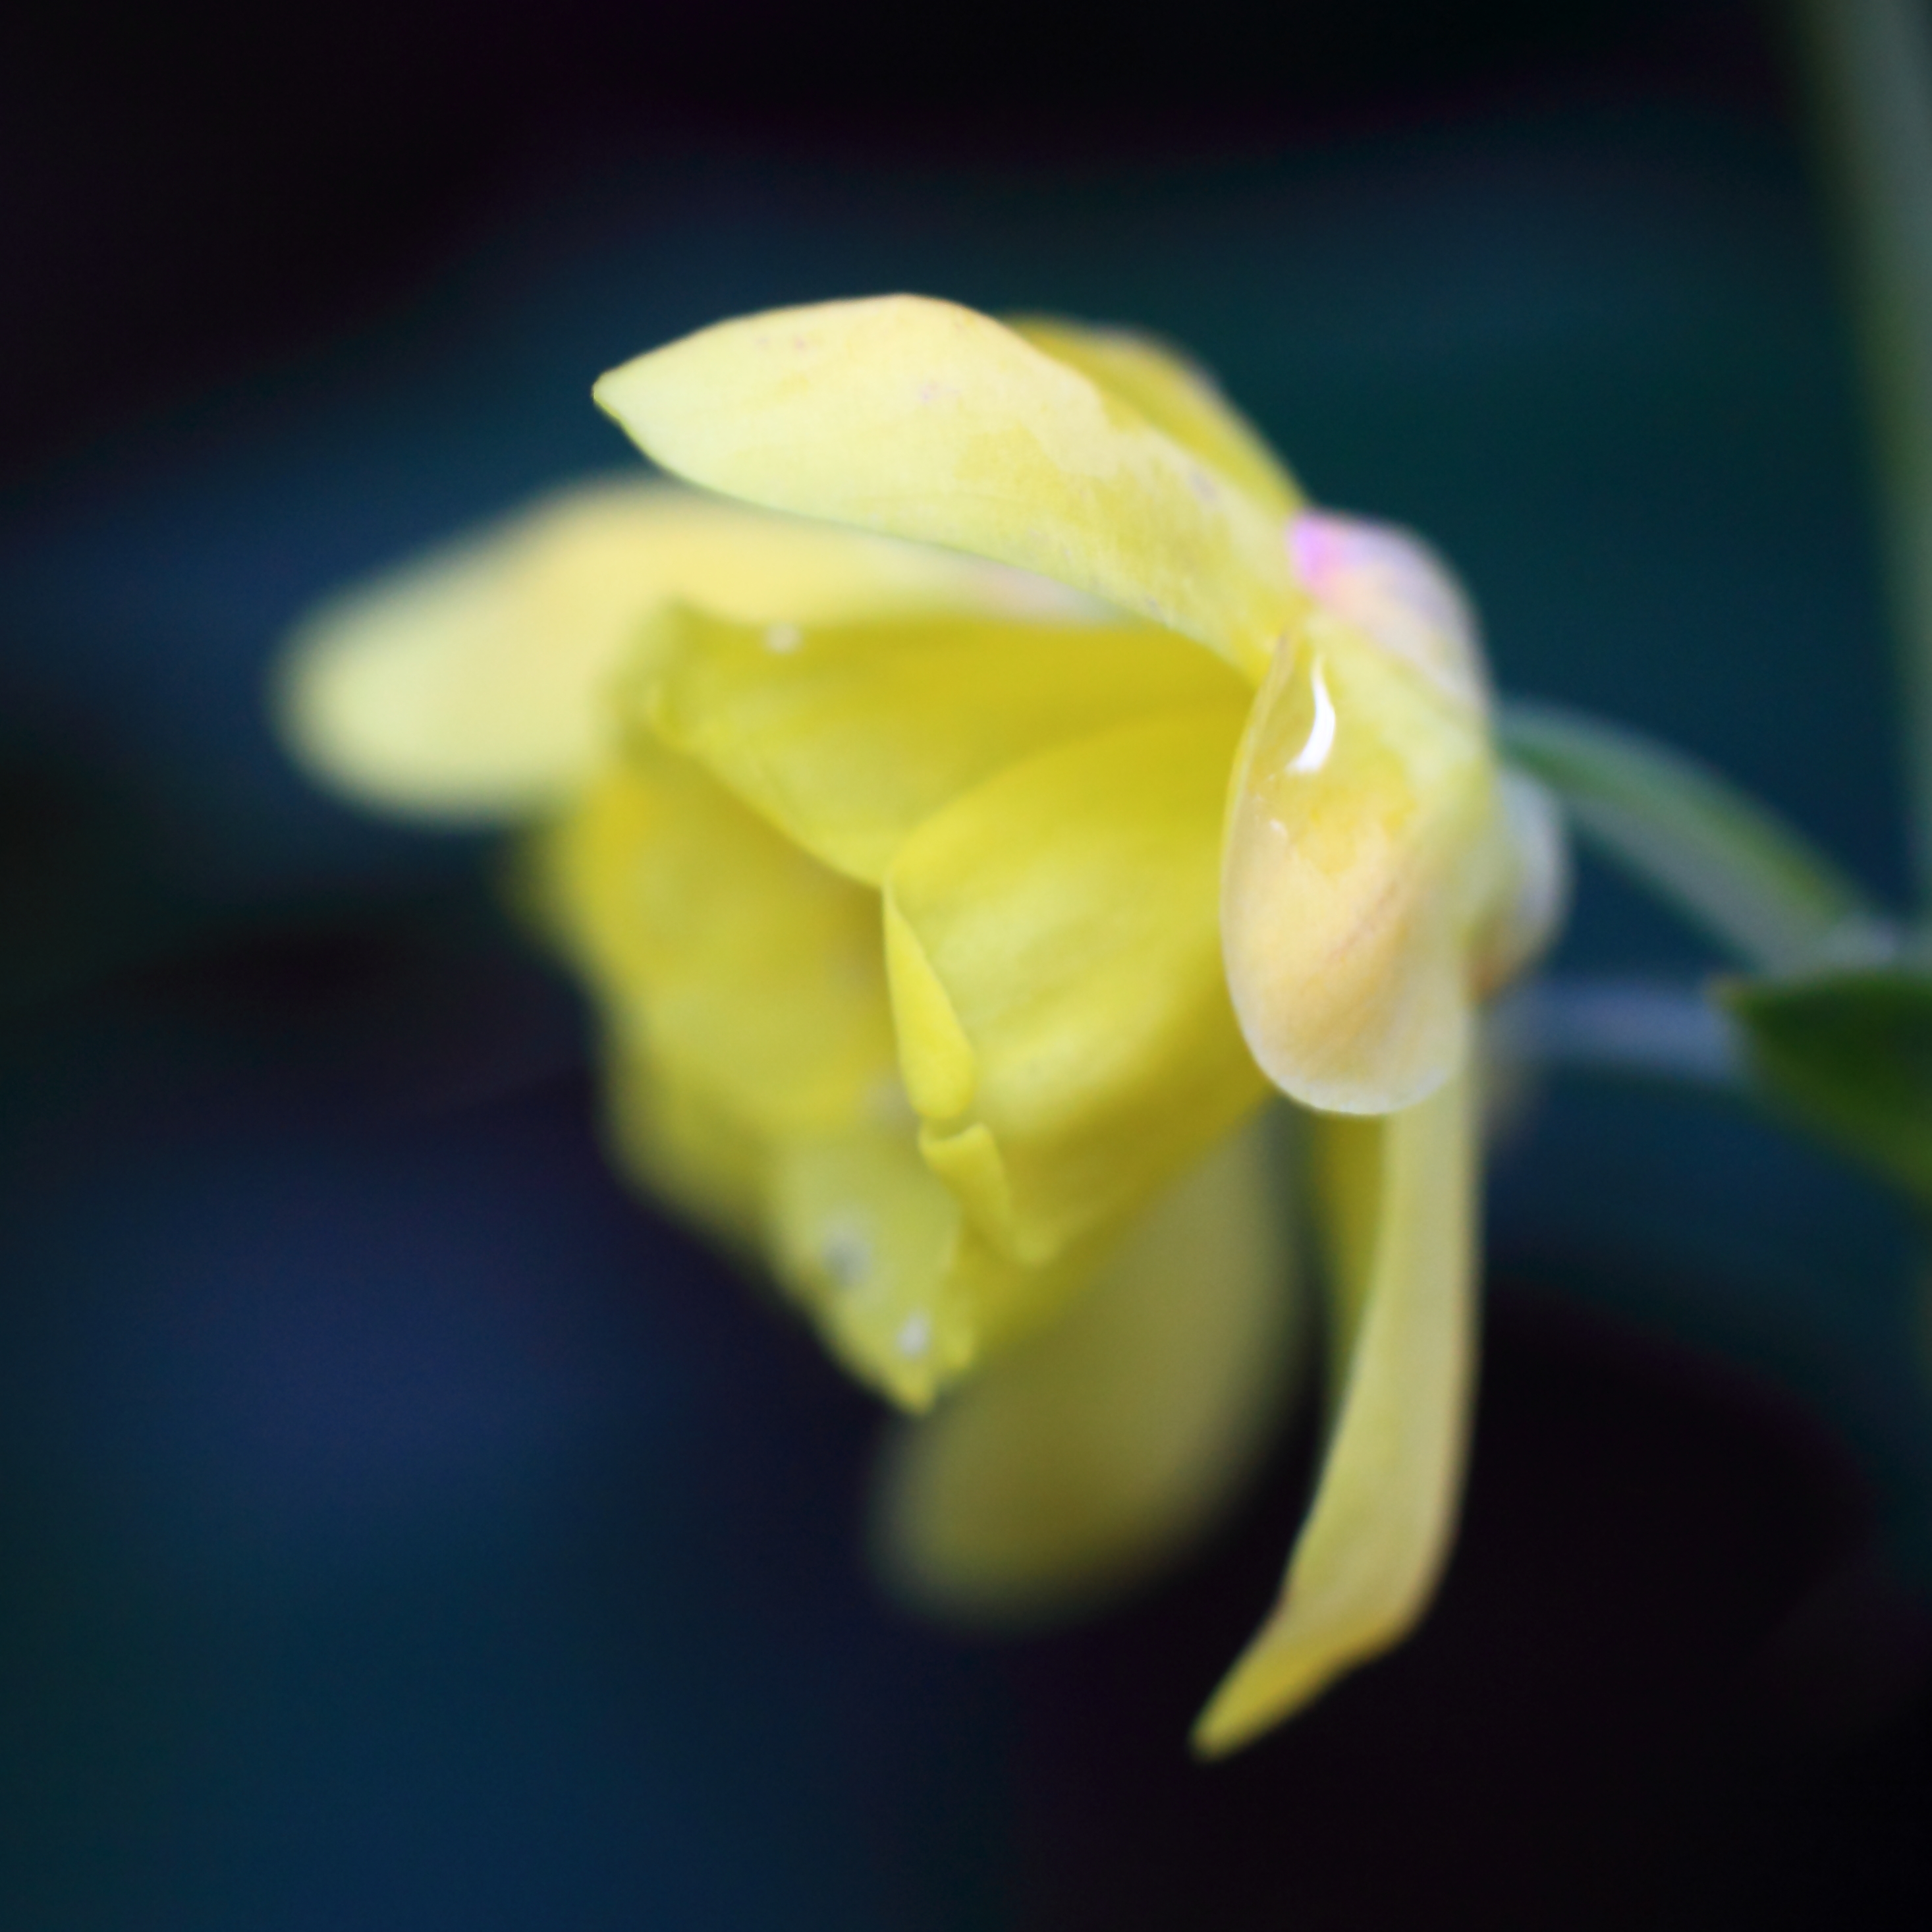
plant, photography, flower, petal, high, yellow, flora, close up, 5d, hires, bud, markii, hi, res, resolution, macro photography, flowering plant, plant stem, land plant